Facón Grande

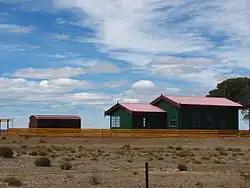
Current view of the Jaramillo station.

During the workers' strike known as Patagonia Rebelde, Facón Grande coordinated the strikers' movements in the area between Puerto Deseado and Las Heras, on the Patagonian Railroad line. On December 21, an armed confrontation took place between the Argentine Army under the command of Lieutenant Colonel Héctor Benigno Varela and the strikers led by Font in the vicinity of the Tehuelches station. A soldier and three strikers died there, while another soldier and several workers were injured.